Charles Saunders (Royal Navy officer)

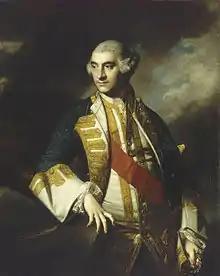
Sir Charles Saunders by Sir Joshua Reynolds

Admiral Sir Charles Saunders, KB (7 December 1775) was a Royal Navy officer and politician. He commanded the fourth-rate and at the Second Battle of Cape Finisterre in October 1747 during the War of the Austrian Succession. After serving as Commander-in-Chief, Mediterranean Fleet, he was appointed Commander-in-Chief, English Channel, in charge of the Western Squadron between October 1758 and May 1759.